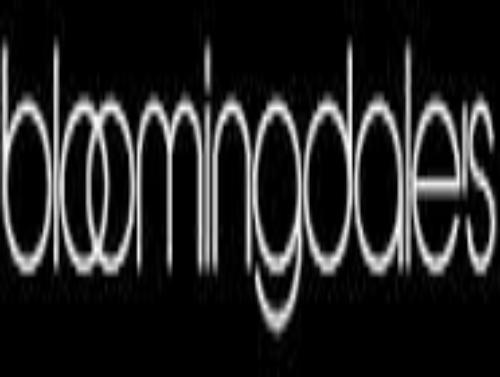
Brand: Bloomingdale's
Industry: Clothes